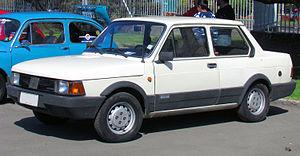
La Fiat 147 est la version sud américaine de la Fiat 127 italienne, voiture phare de la production Fiat des années 1970, élue voiture de l'année 1972 et la plus vendue en Europe pendant quatre ans.
La Fiat Oggi était une voiture produite par Fiat au Brésil de 1983 à 1985.